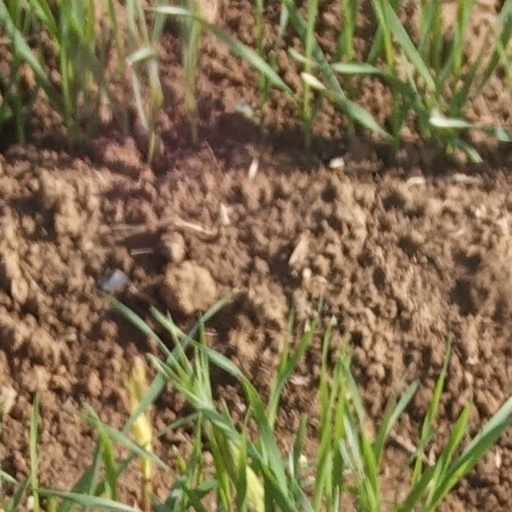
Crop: wheat